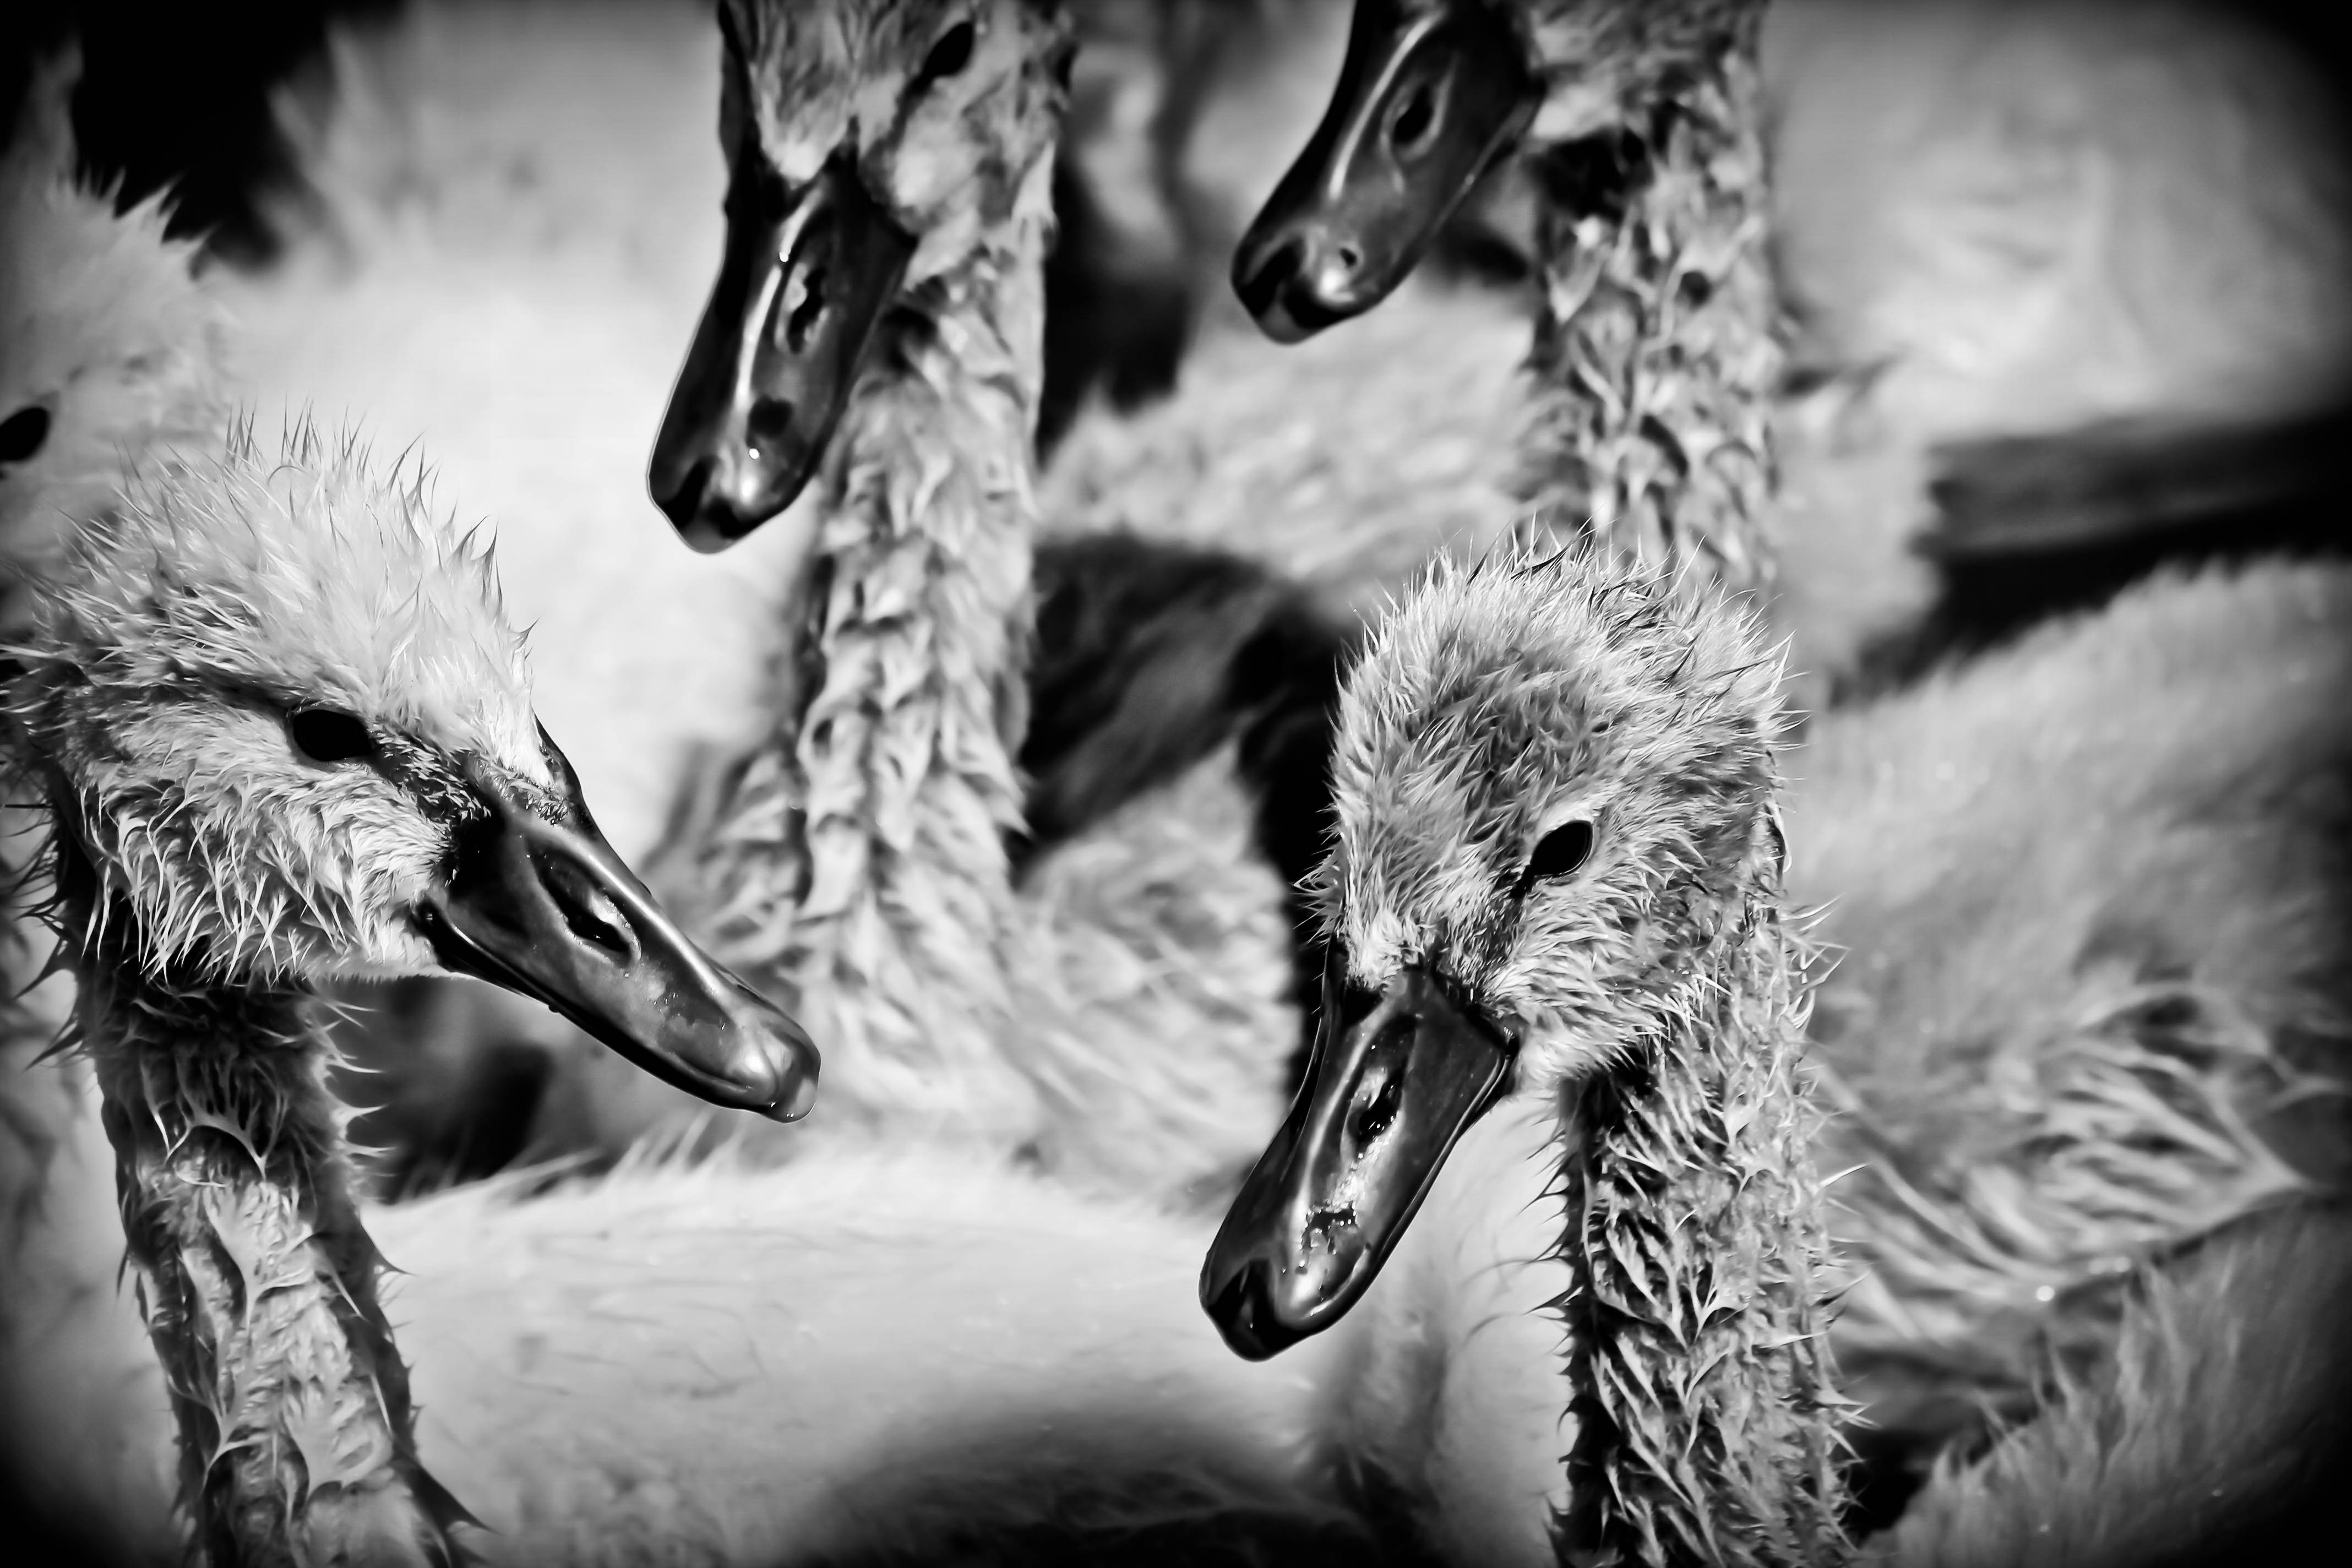
water, bird, wing, black and white, photography, lake, animal, pond, beak, black, monochrome, fauna, close up, family, ducks, water bird, ducklings, brood, monochrome photography